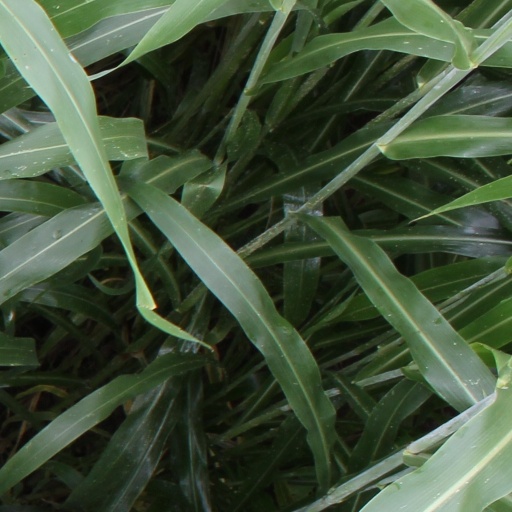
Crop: sorghum